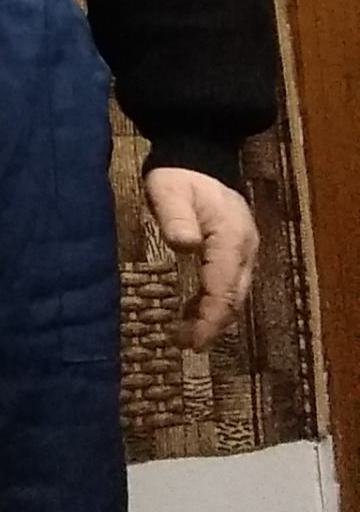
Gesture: no_gesture